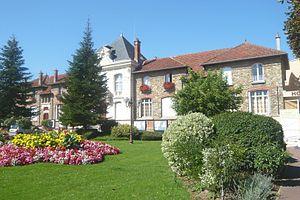
Mairie de Morsang-su-Orge
Morsang-sur-Orge est une commune française située dans le département de l’Essonne en région Île-de-France.